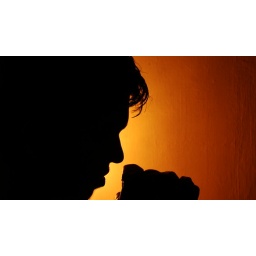
lost in thoughts. That's my brother...a table lamp was used for lights